The Pod Generation

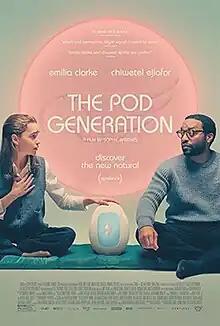
Film poster

The Pod Generation is a 2023 science fiction romantic comedy film written and directed by Sophie Barthes.